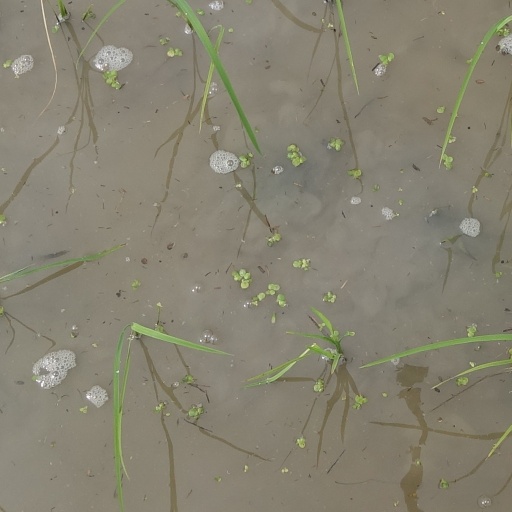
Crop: rice